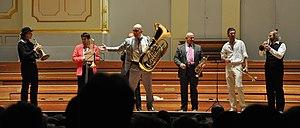
Le Mnozil Brass est un septet de cuivres autrichien évoluant dans le registre comique depuis le début des années 1990.